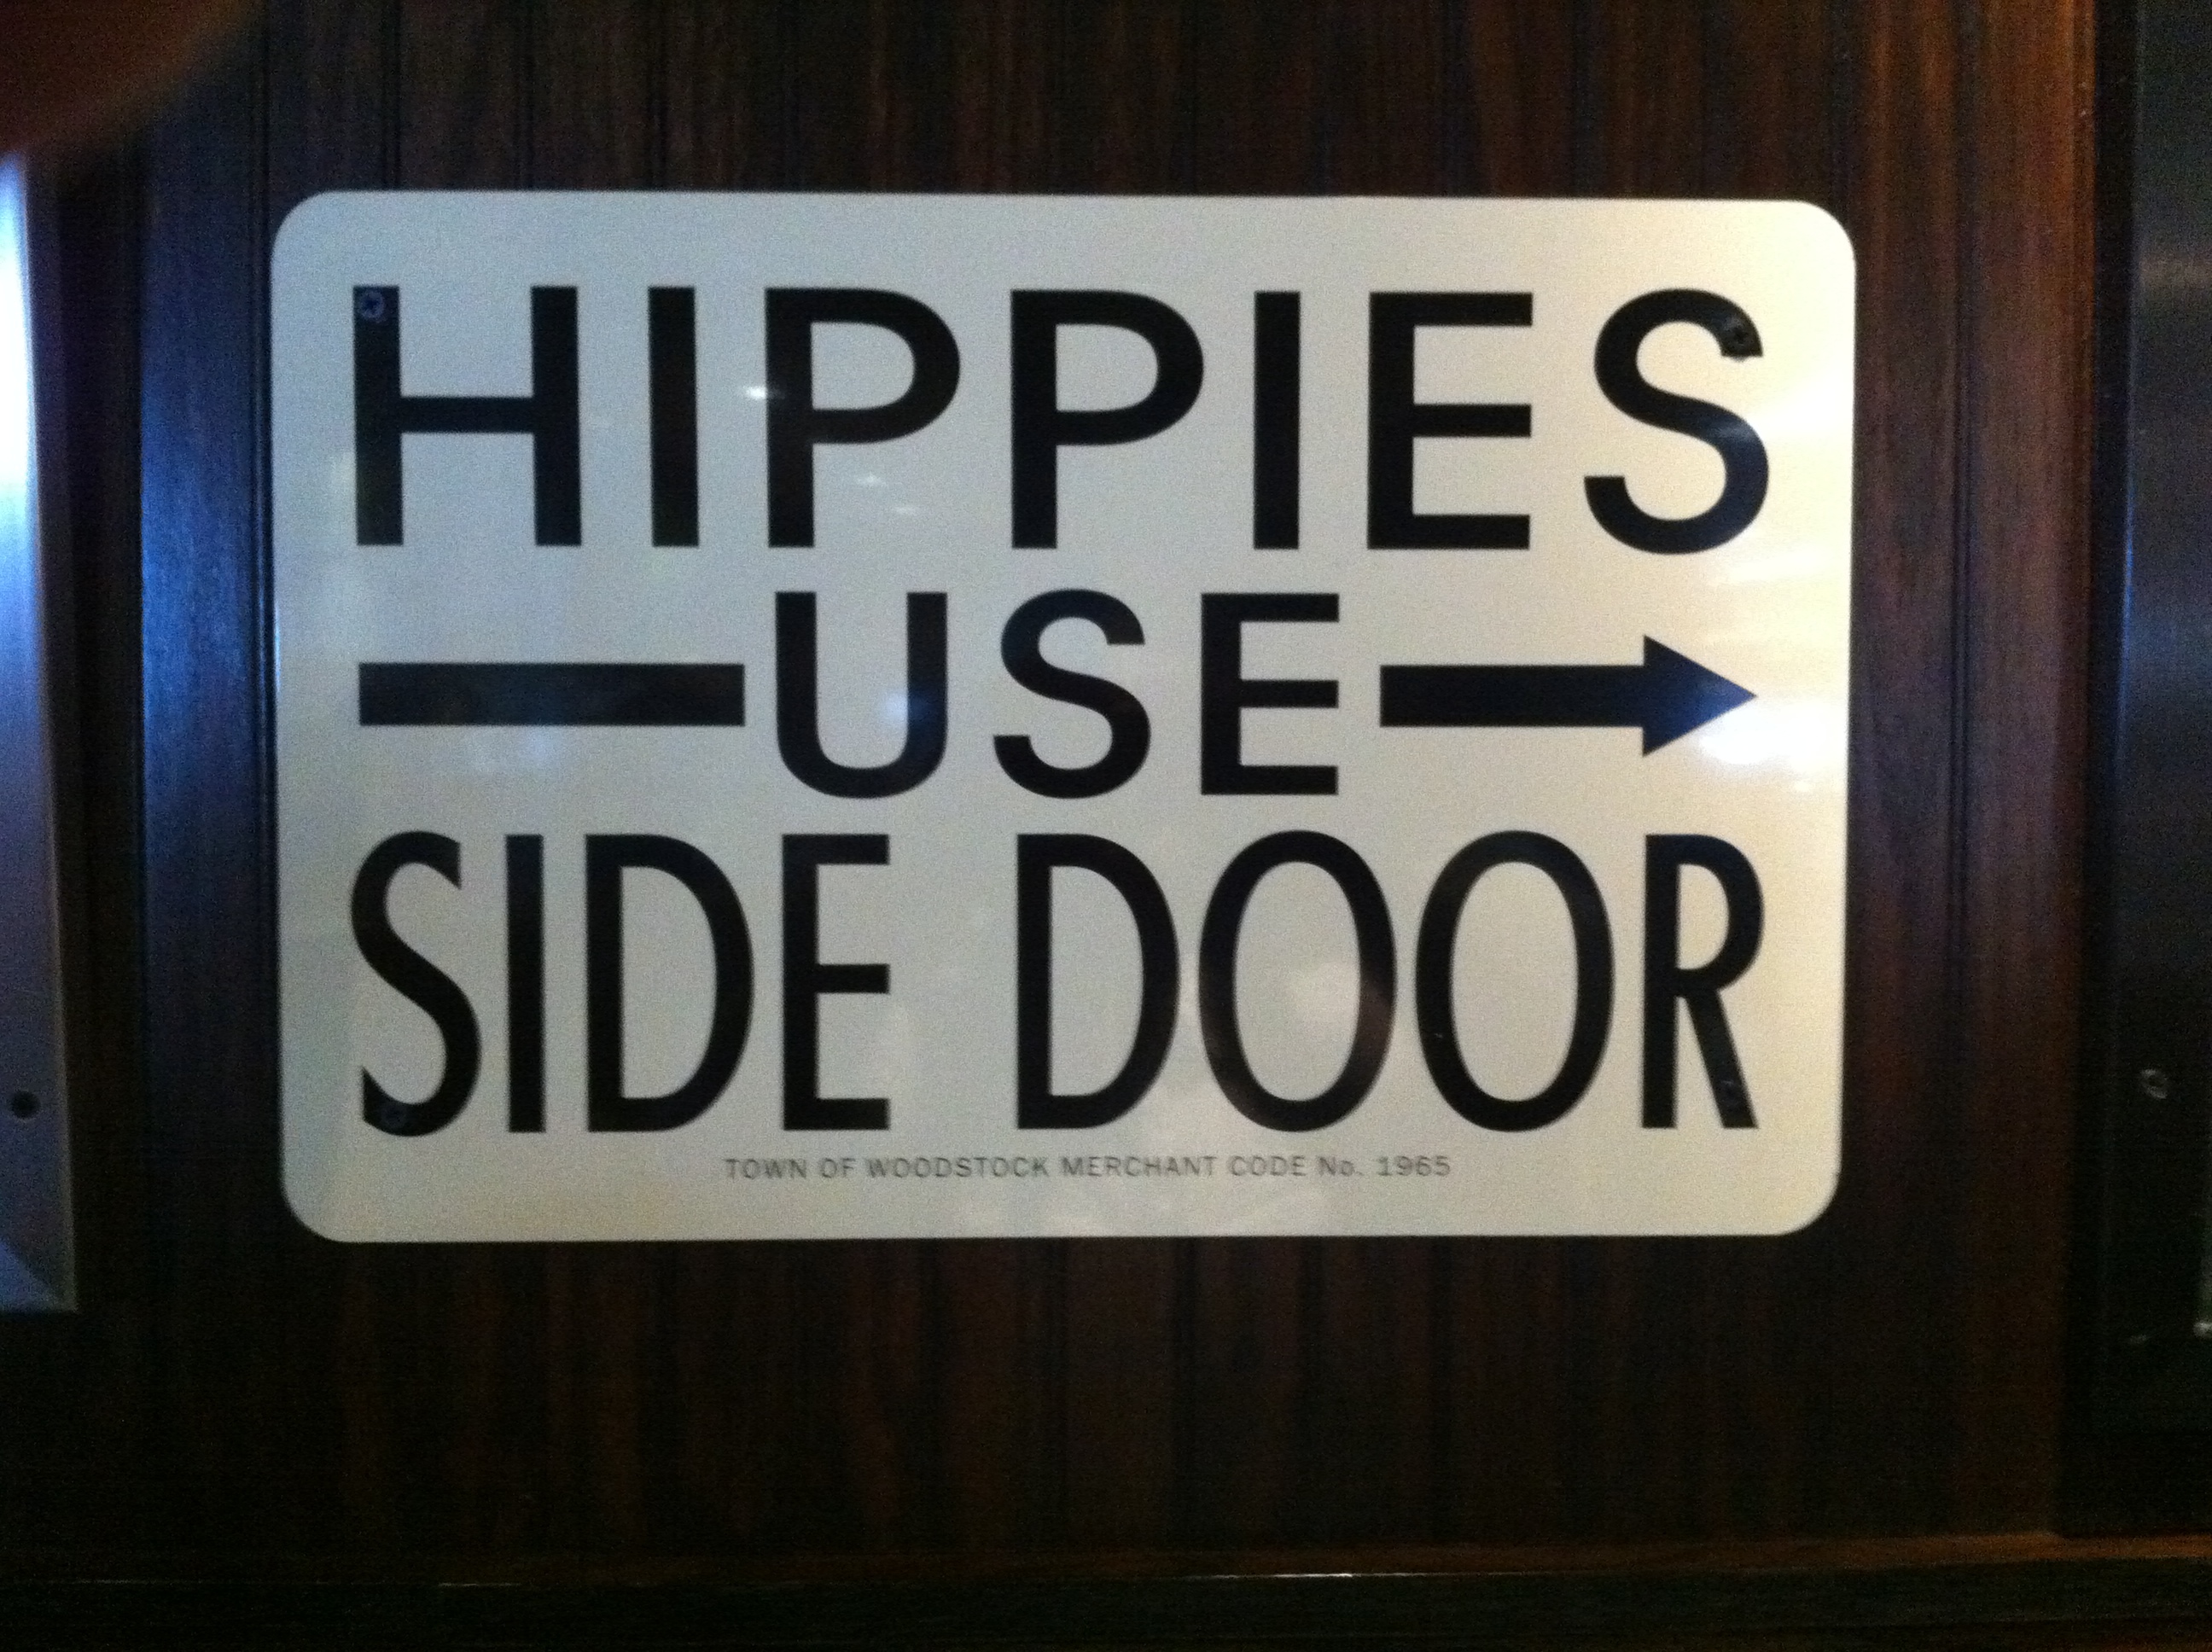
iphone, advertising, sign, street sign, signage, brand, font, ds106, automotive exterior, vehicle registration plate